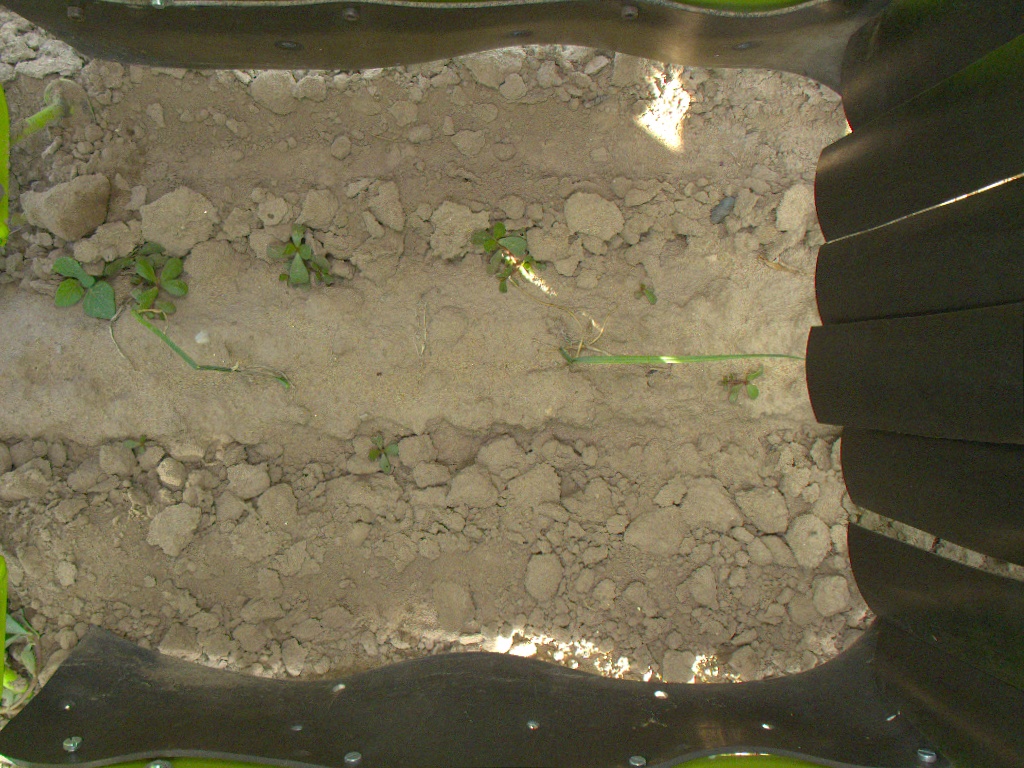
Crop: leek
Objects: leek, leek, stem_leek, stem_leek